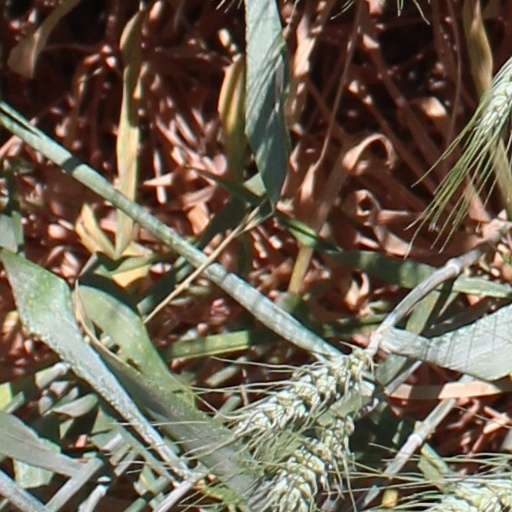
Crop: wheat